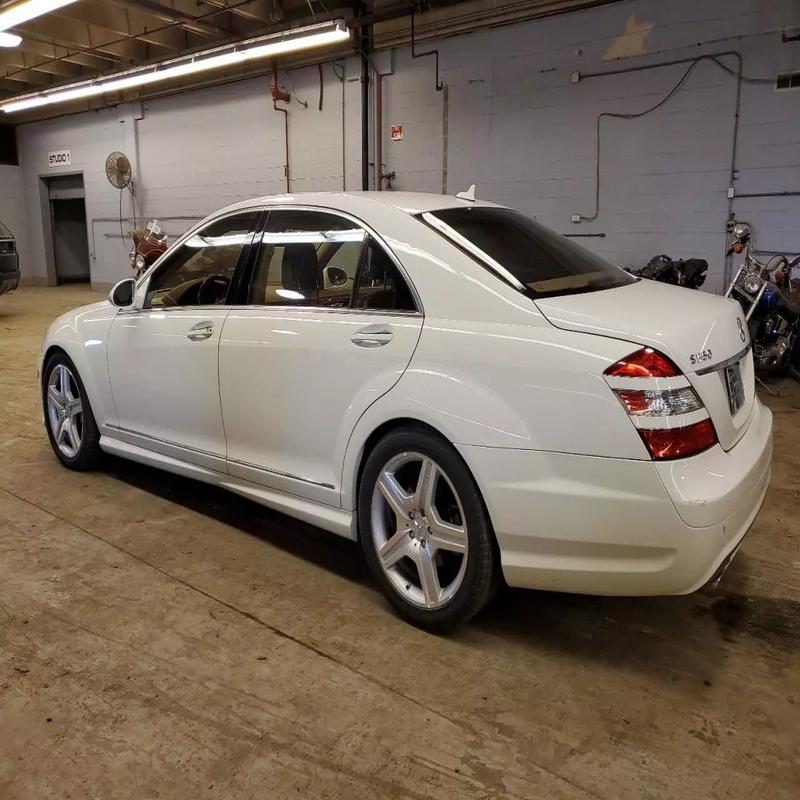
Aucun dommage détecté.
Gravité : aucun